Describe the emotion expressed in this image:  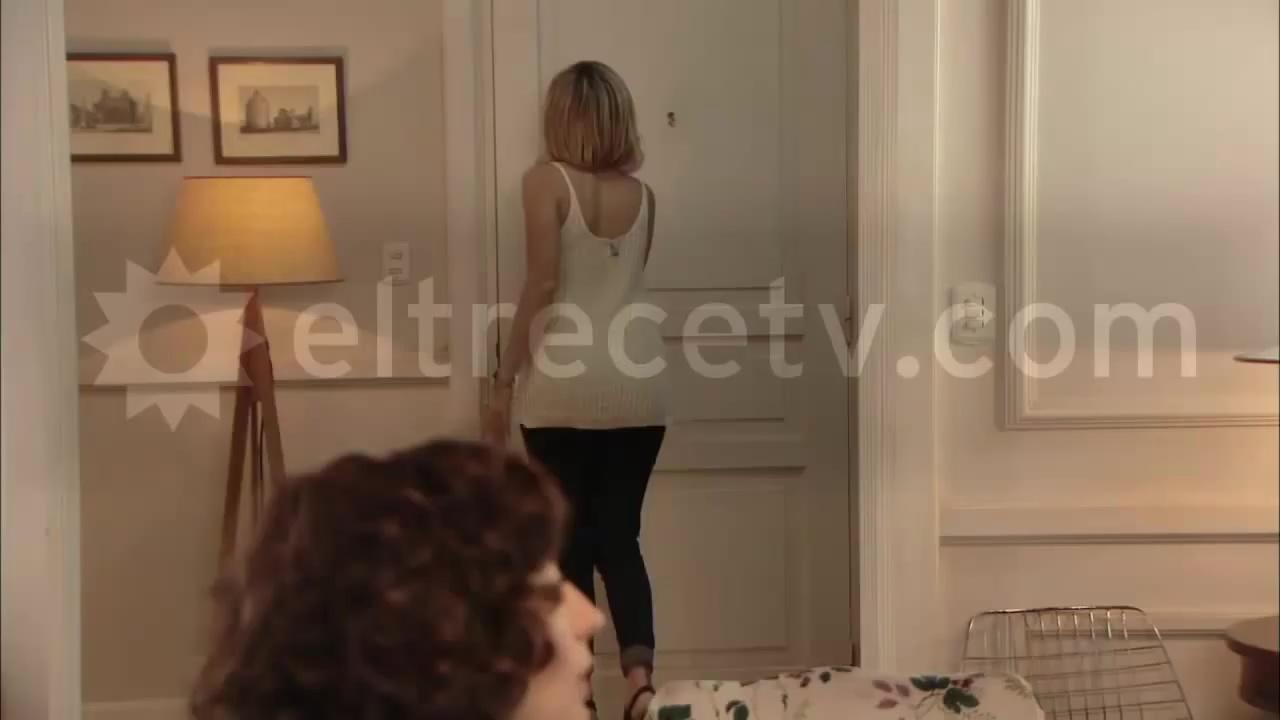
This person displays Pain, valence and arousal with low intensity.